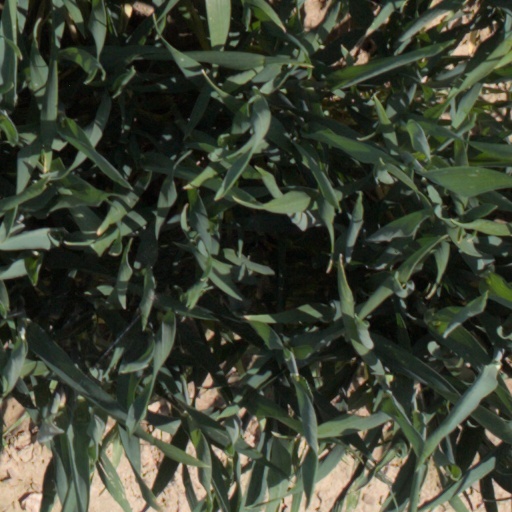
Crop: wheat